Old Road Ground

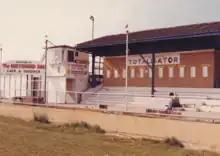
Clacton Greyhound Stadium (Old Road Ground) c.1970

In 1967, the council constructed a greyhound track around the outside of the existing football pitch used by Clacton Town. This action required the stands to be dismantled and the pitch to be shifted once again. The back straight (or far terracing) became inaccessible and a totalisator office was built on the end of the main stand, another alteration was the permanent addition of a portakabin used as the Greyhound Bar and Café. The changing face of the ground did not please the football supporters and when in 1974 the council gave six months' notice to the club, the outlook was bleak. However, the council subsequently offered a recurring one year licence afterwards.